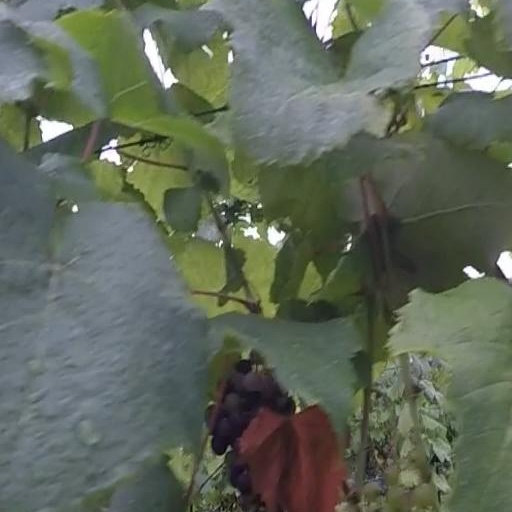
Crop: grape